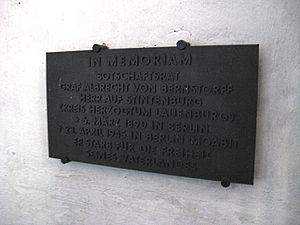
Le comte Albrecht von Bernstorff est un éminent diplomate allemand ayant résisté au nazisme. Appartenant aux membres les plus importants de la résistance dans le cadre du ministère des Affaires étrangères, il est l'une des principales figures de l'opposition libérale au nazisme.